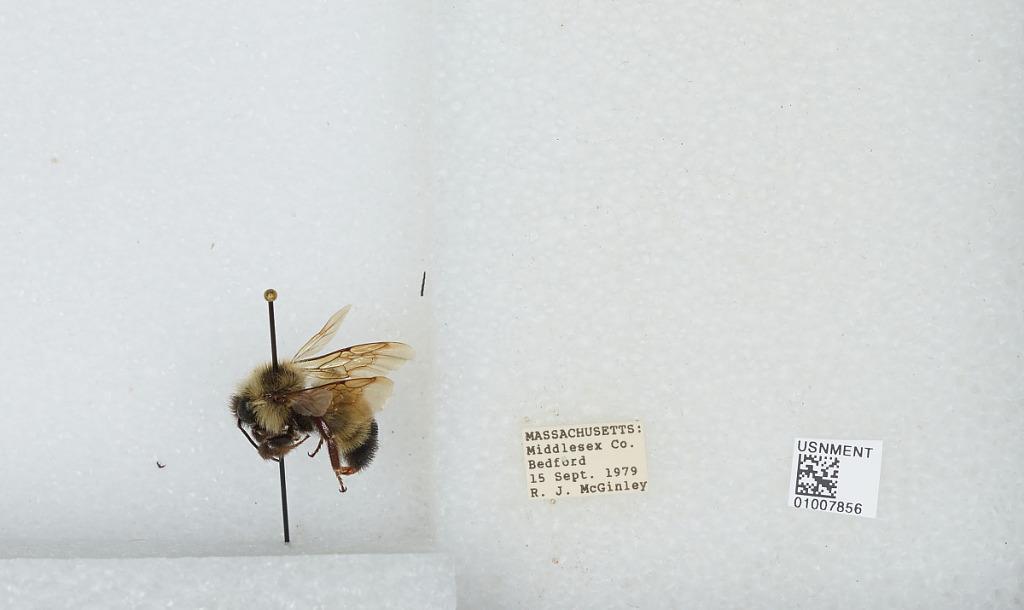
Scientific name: Bombus (Psithyrus) citrinus (Smith)
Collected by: R. McGinley
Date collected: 1979-9-15
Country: United States
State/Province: Massachusetts
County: Middlesex
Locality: Bedford
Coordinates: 42.4906, -71.2762